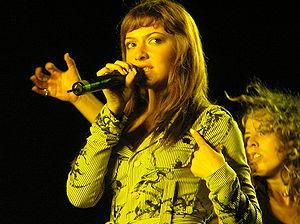
Le terme Turcs en Belgique ou Belgo-Turcs se réfère à des Turcs qui ont immigré vers la Belgique. Cependant, il peut également se référer à des personnes nées en Belgique qui ont des parents ou des ascendants turcs.